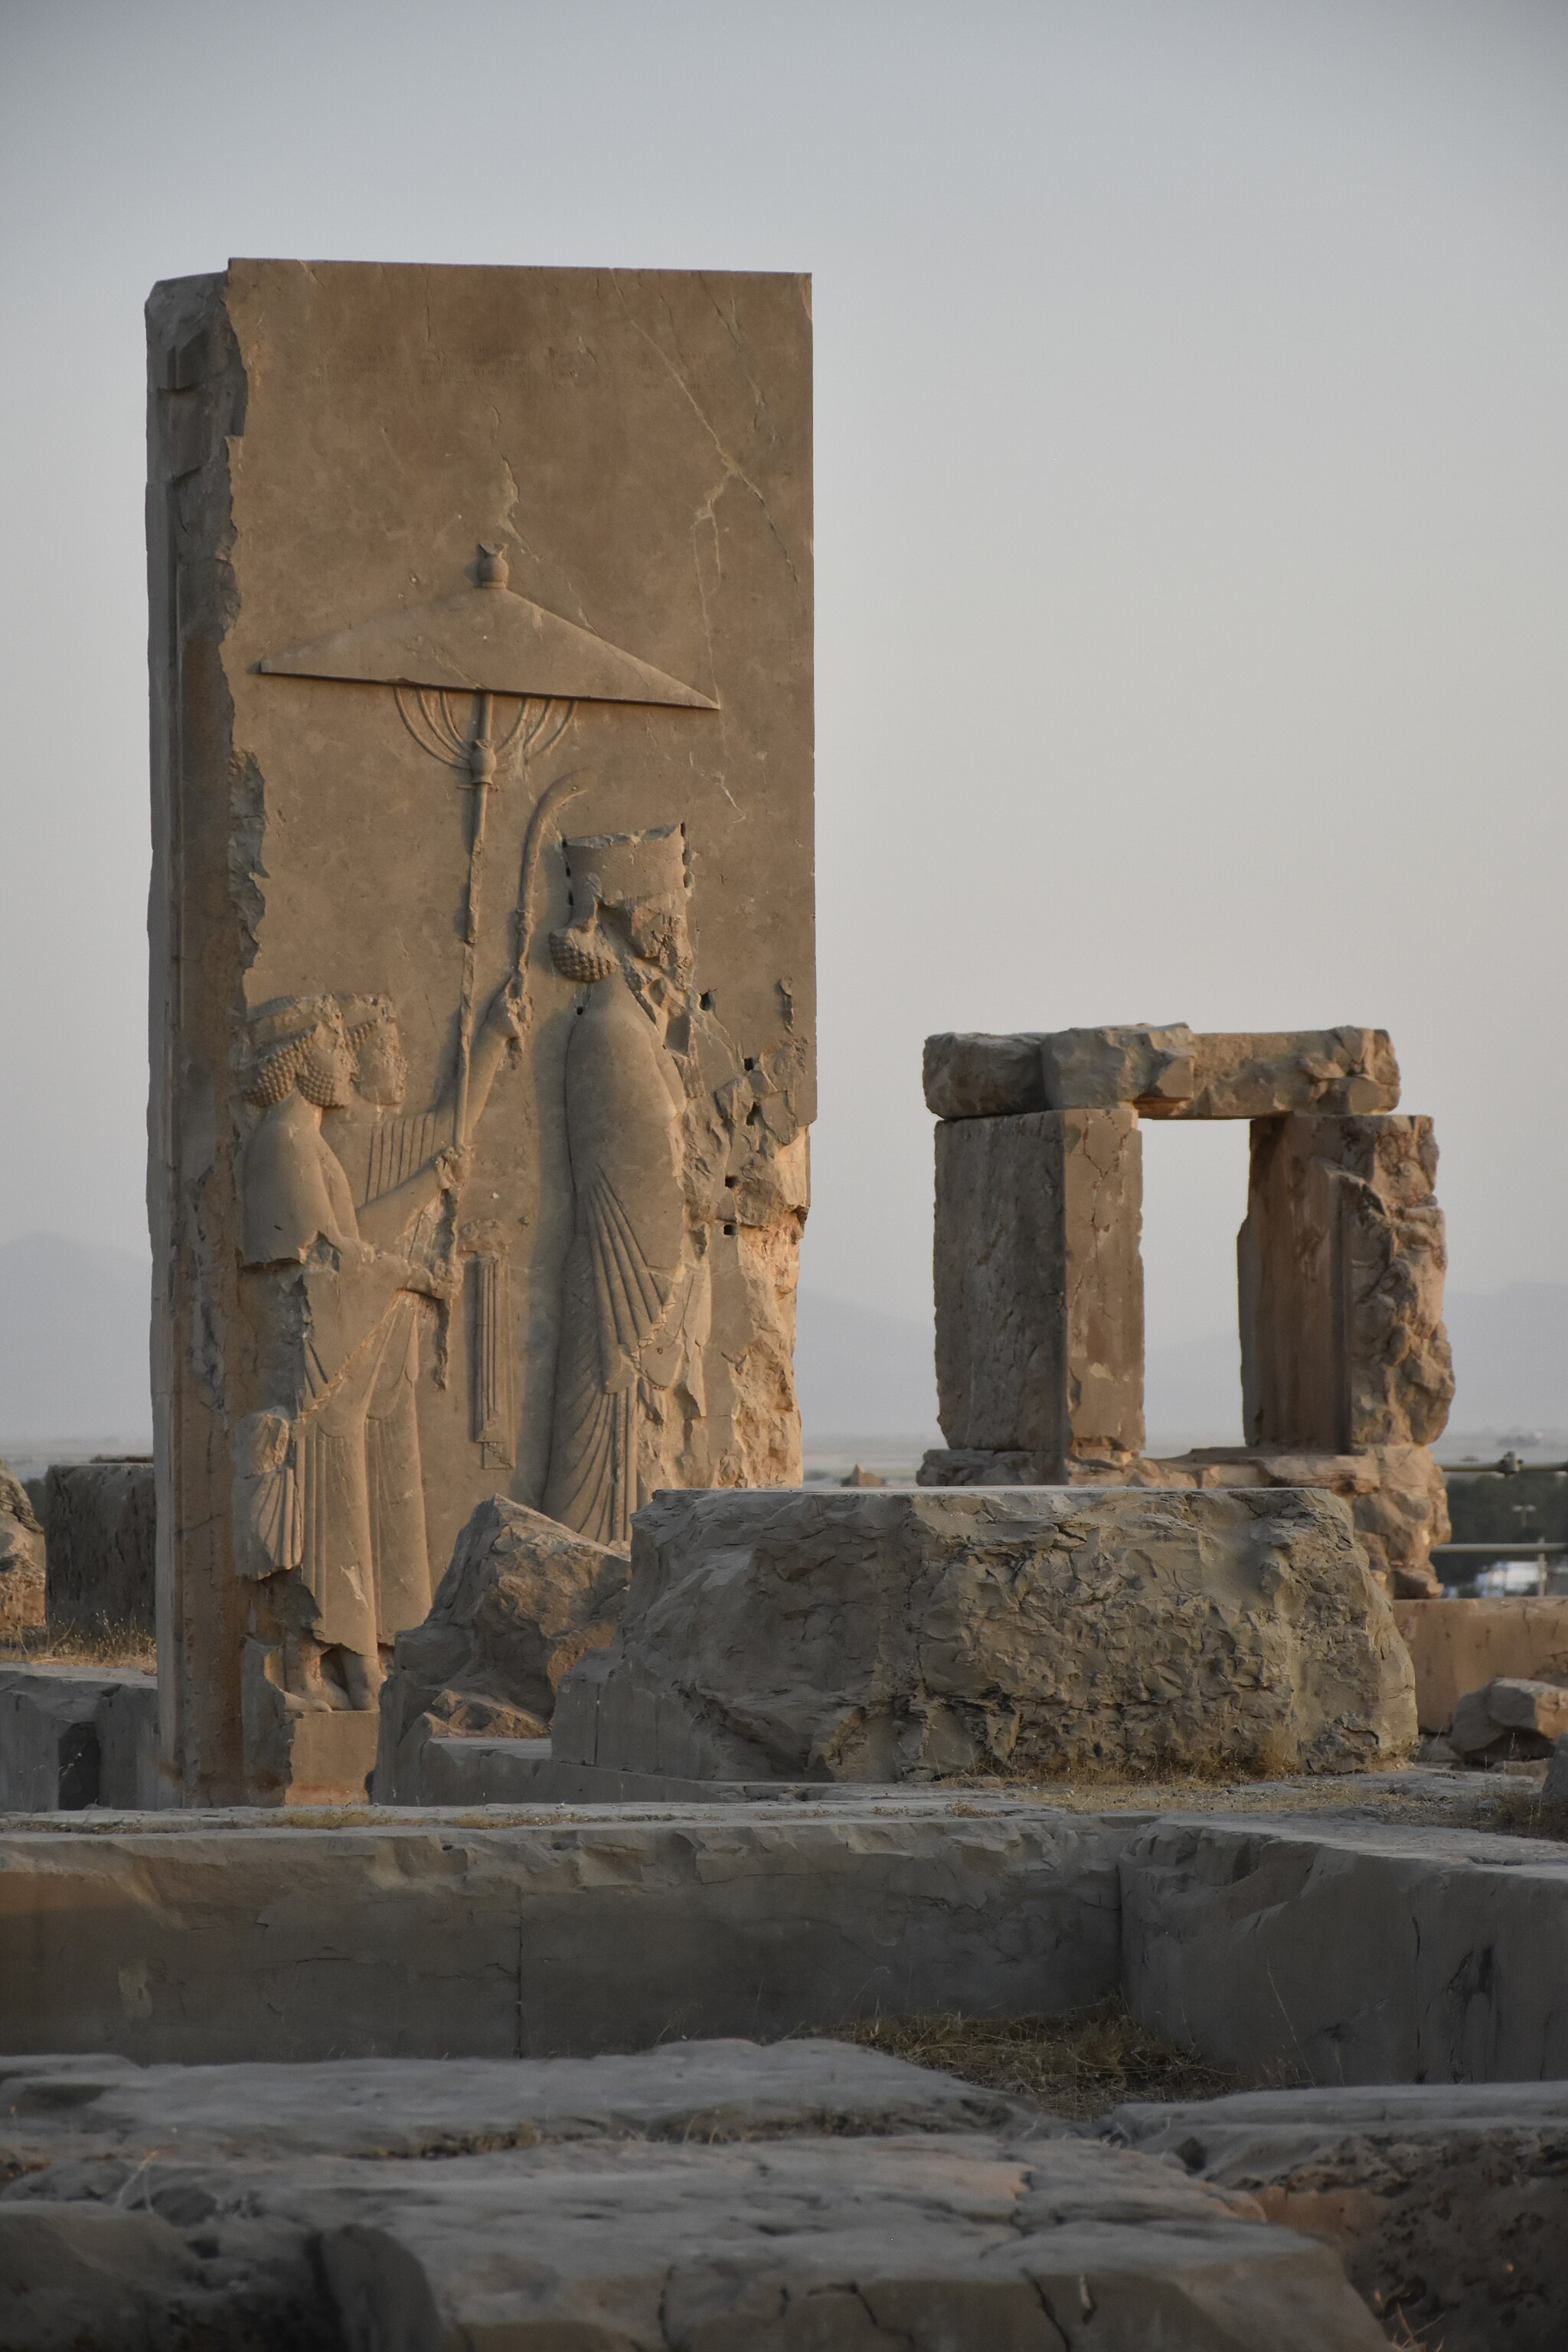
Title: تخت جمشید مرودشت شیراز 05
Date: 2019-09-15 18:46:55
Categories: Images from Wiki Loves Monuments 2019, Self-published work, Cultural heritage monuments in Iran with known IDs, Uploaded via Campaign:wlm-ir, Images from Wiki Loves Monuments in Marvdasht, Images from Wiki Loves Monuments 2019 in Iran, Iran photographs taken on 2019-09-15, Relief of Achaemenid king at the doorway of Hadish Palace, Persepolis